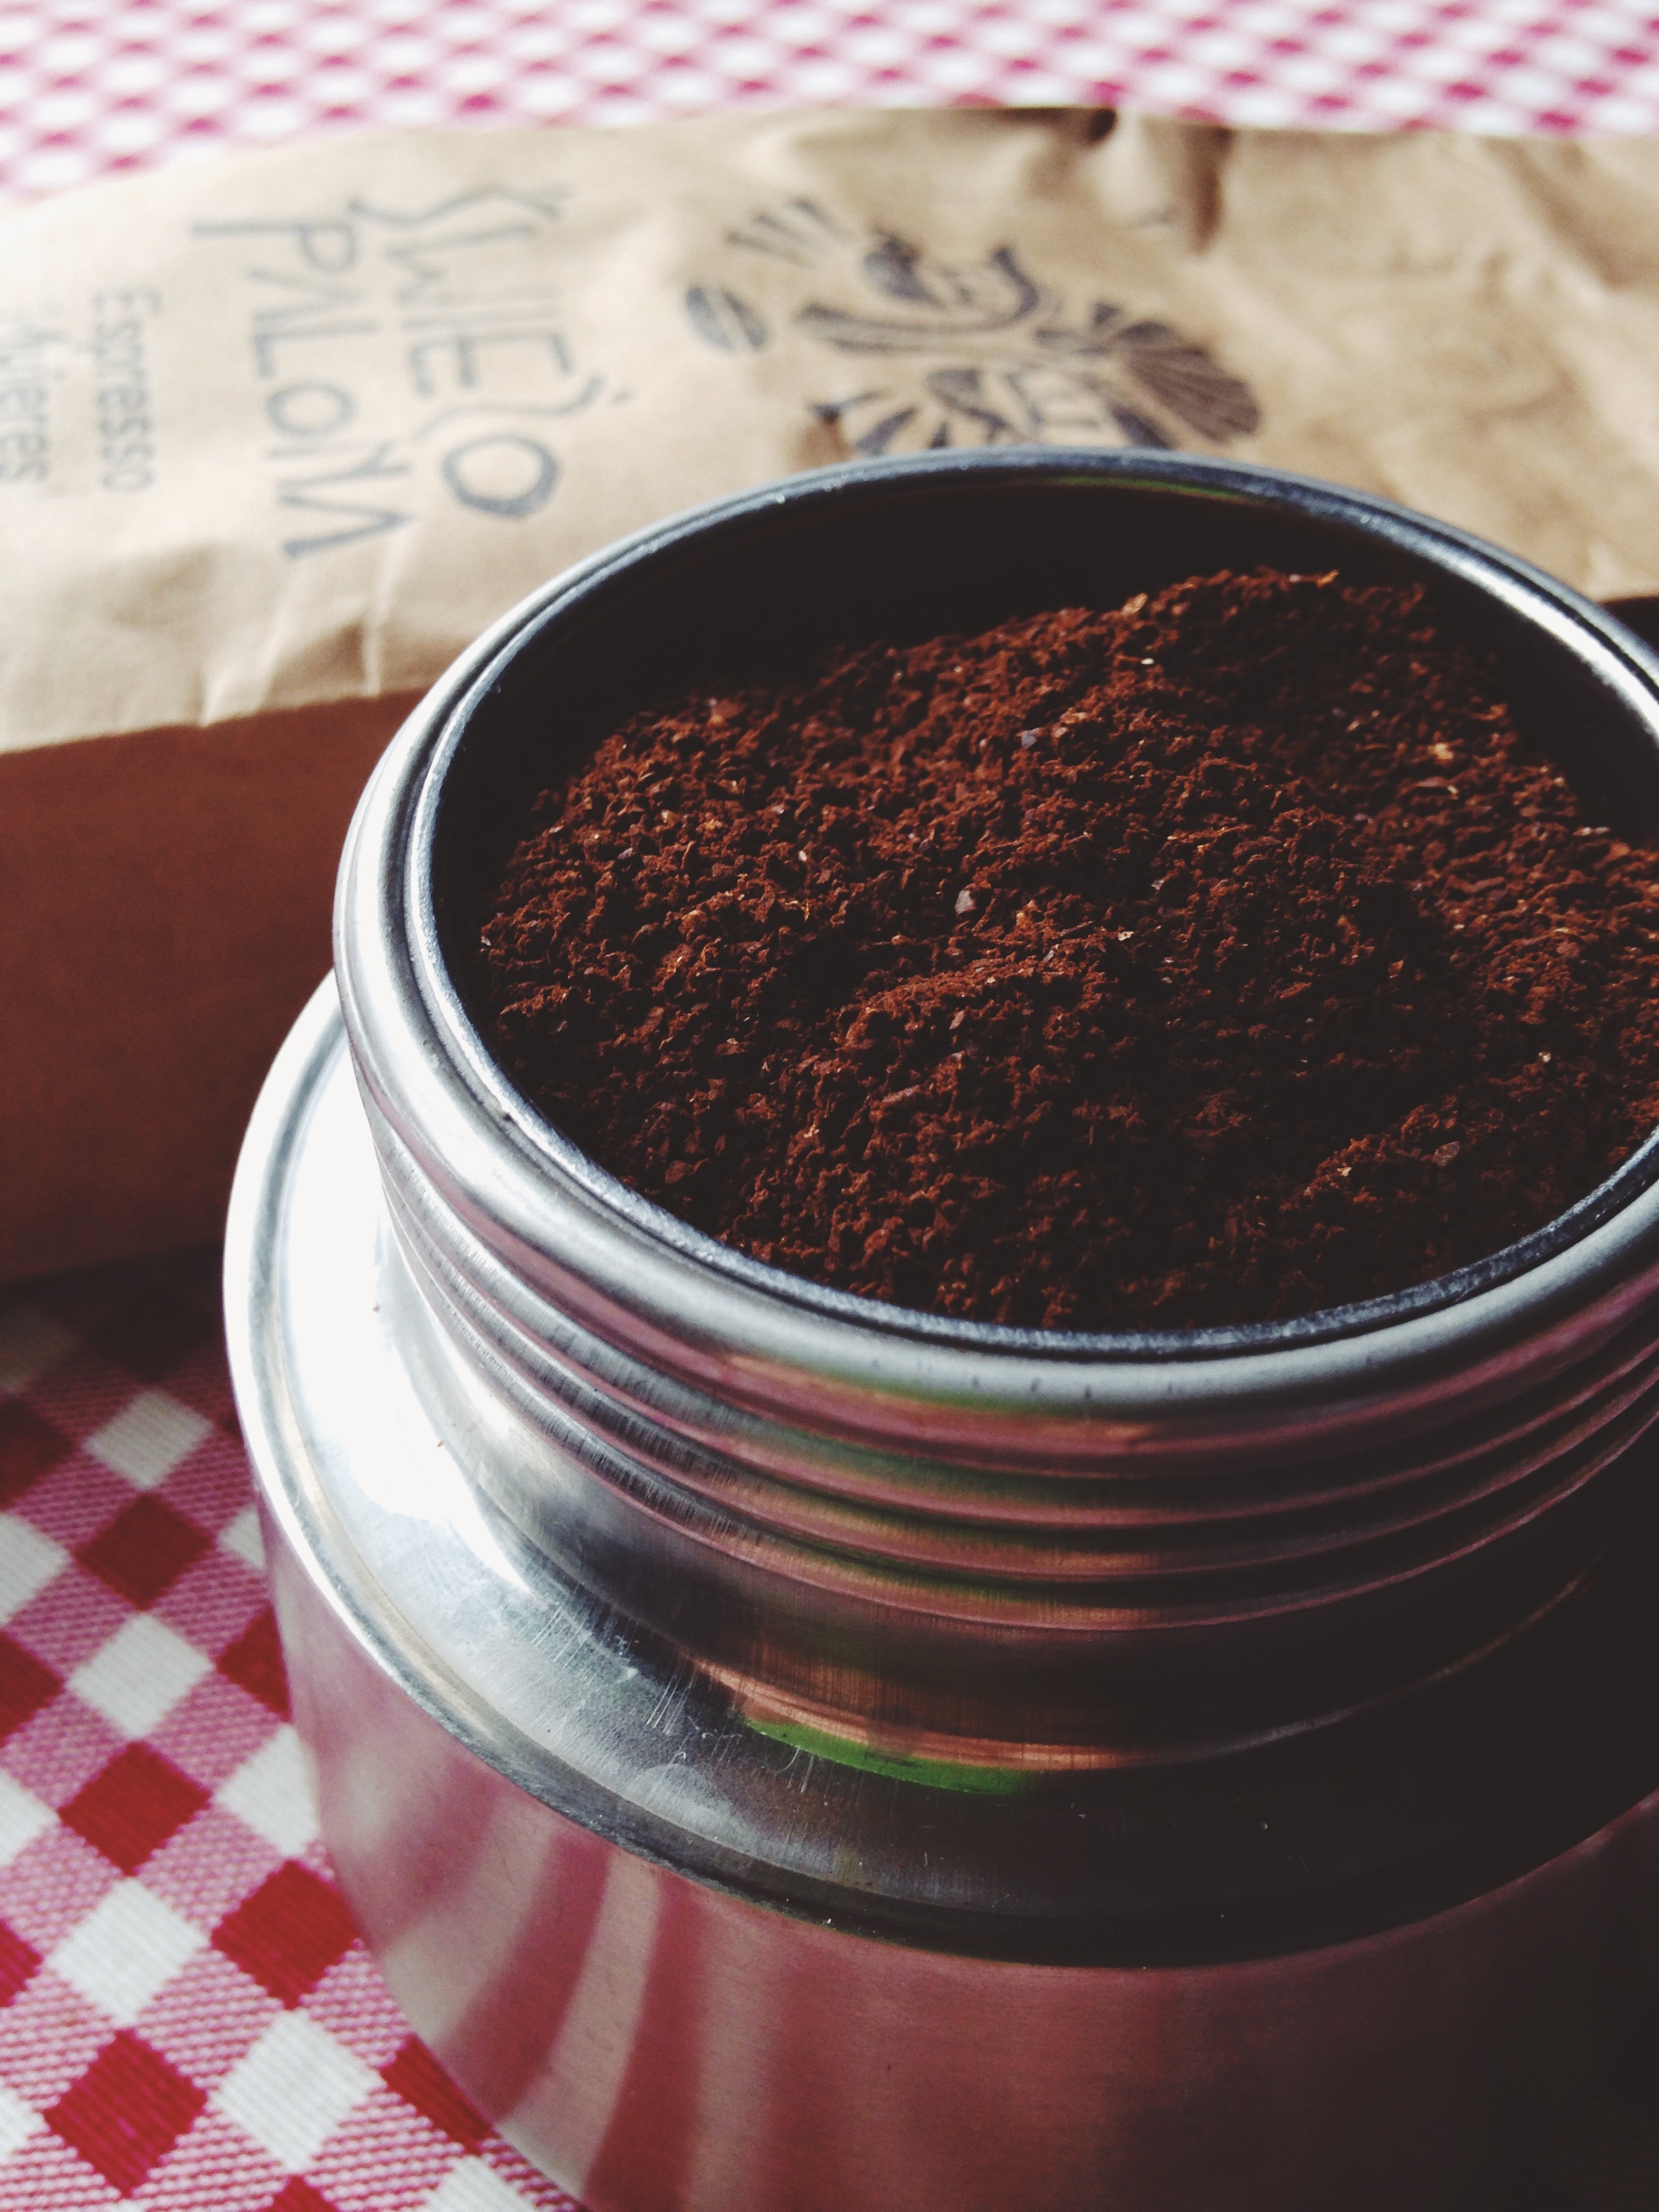
coffee, food, red, produce, color, espresso, lip, eye, organ, flavor, roasted, grinds